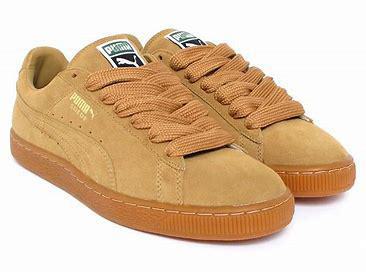
Brand: Puma
Model: Suede XL